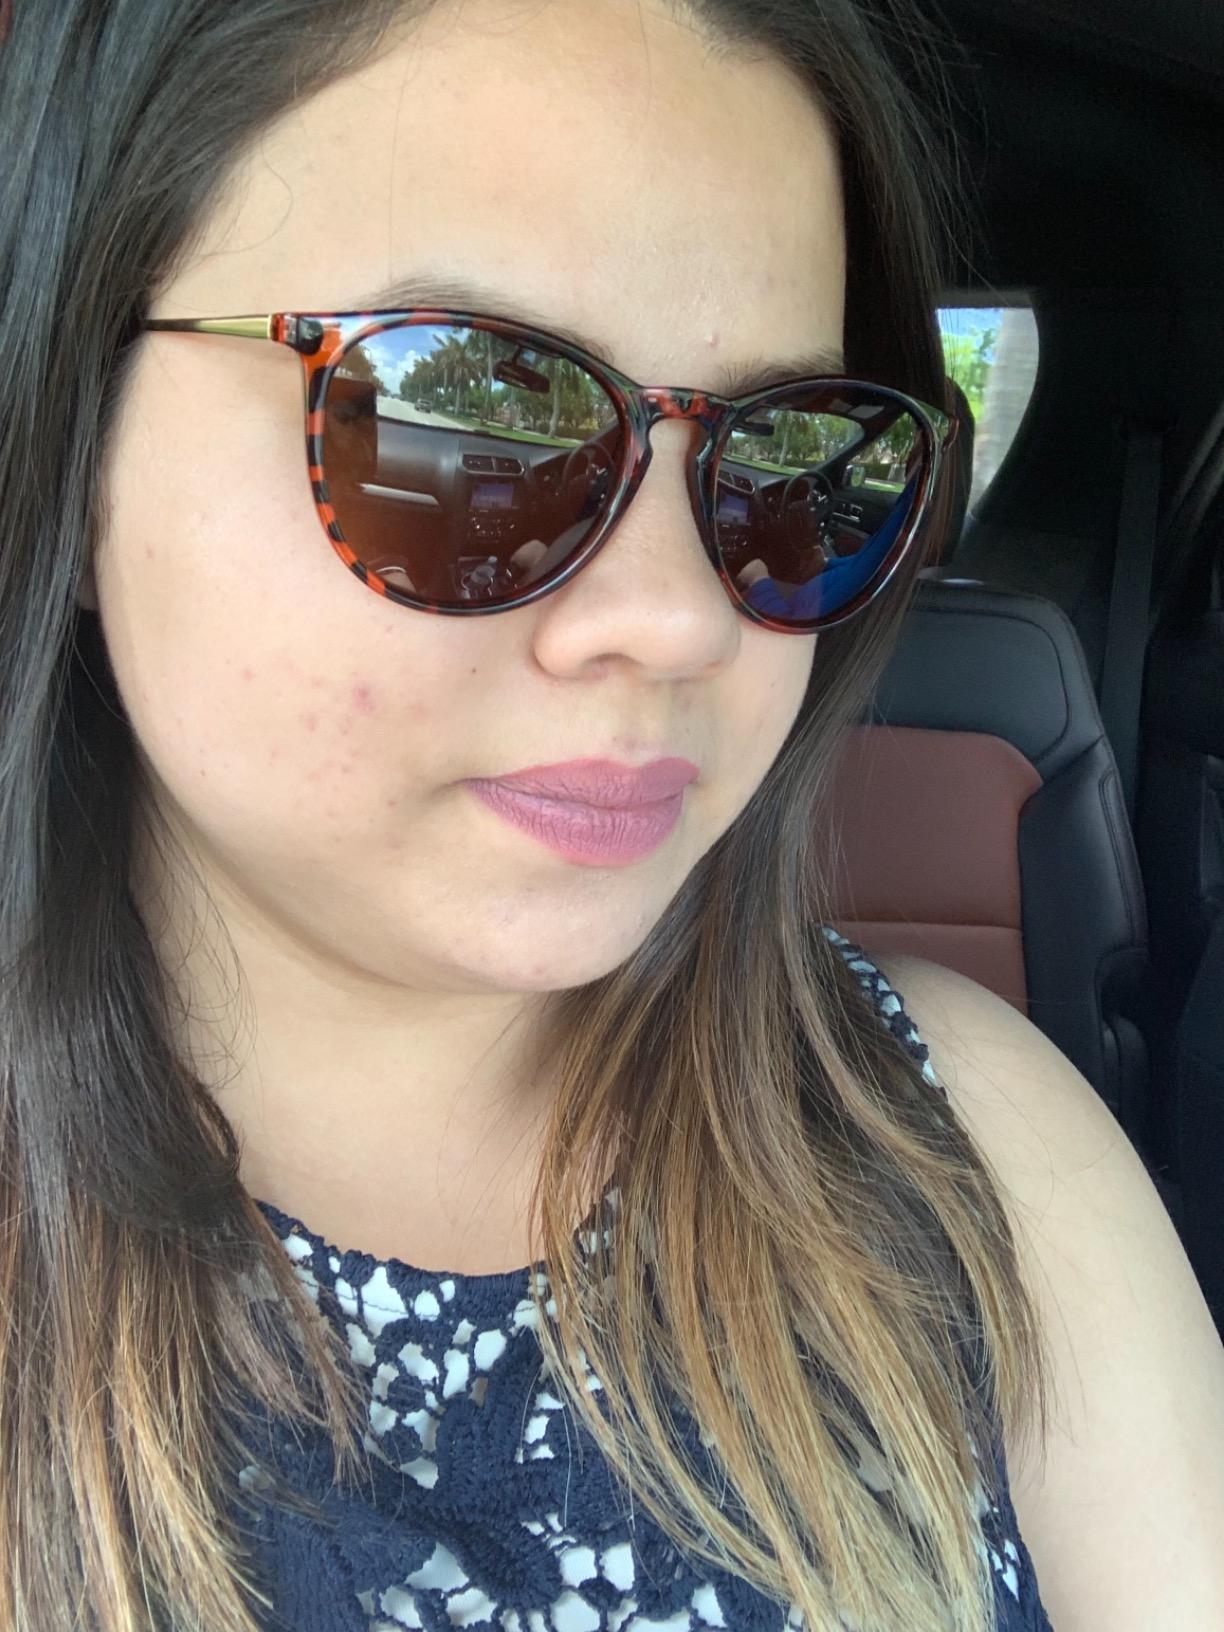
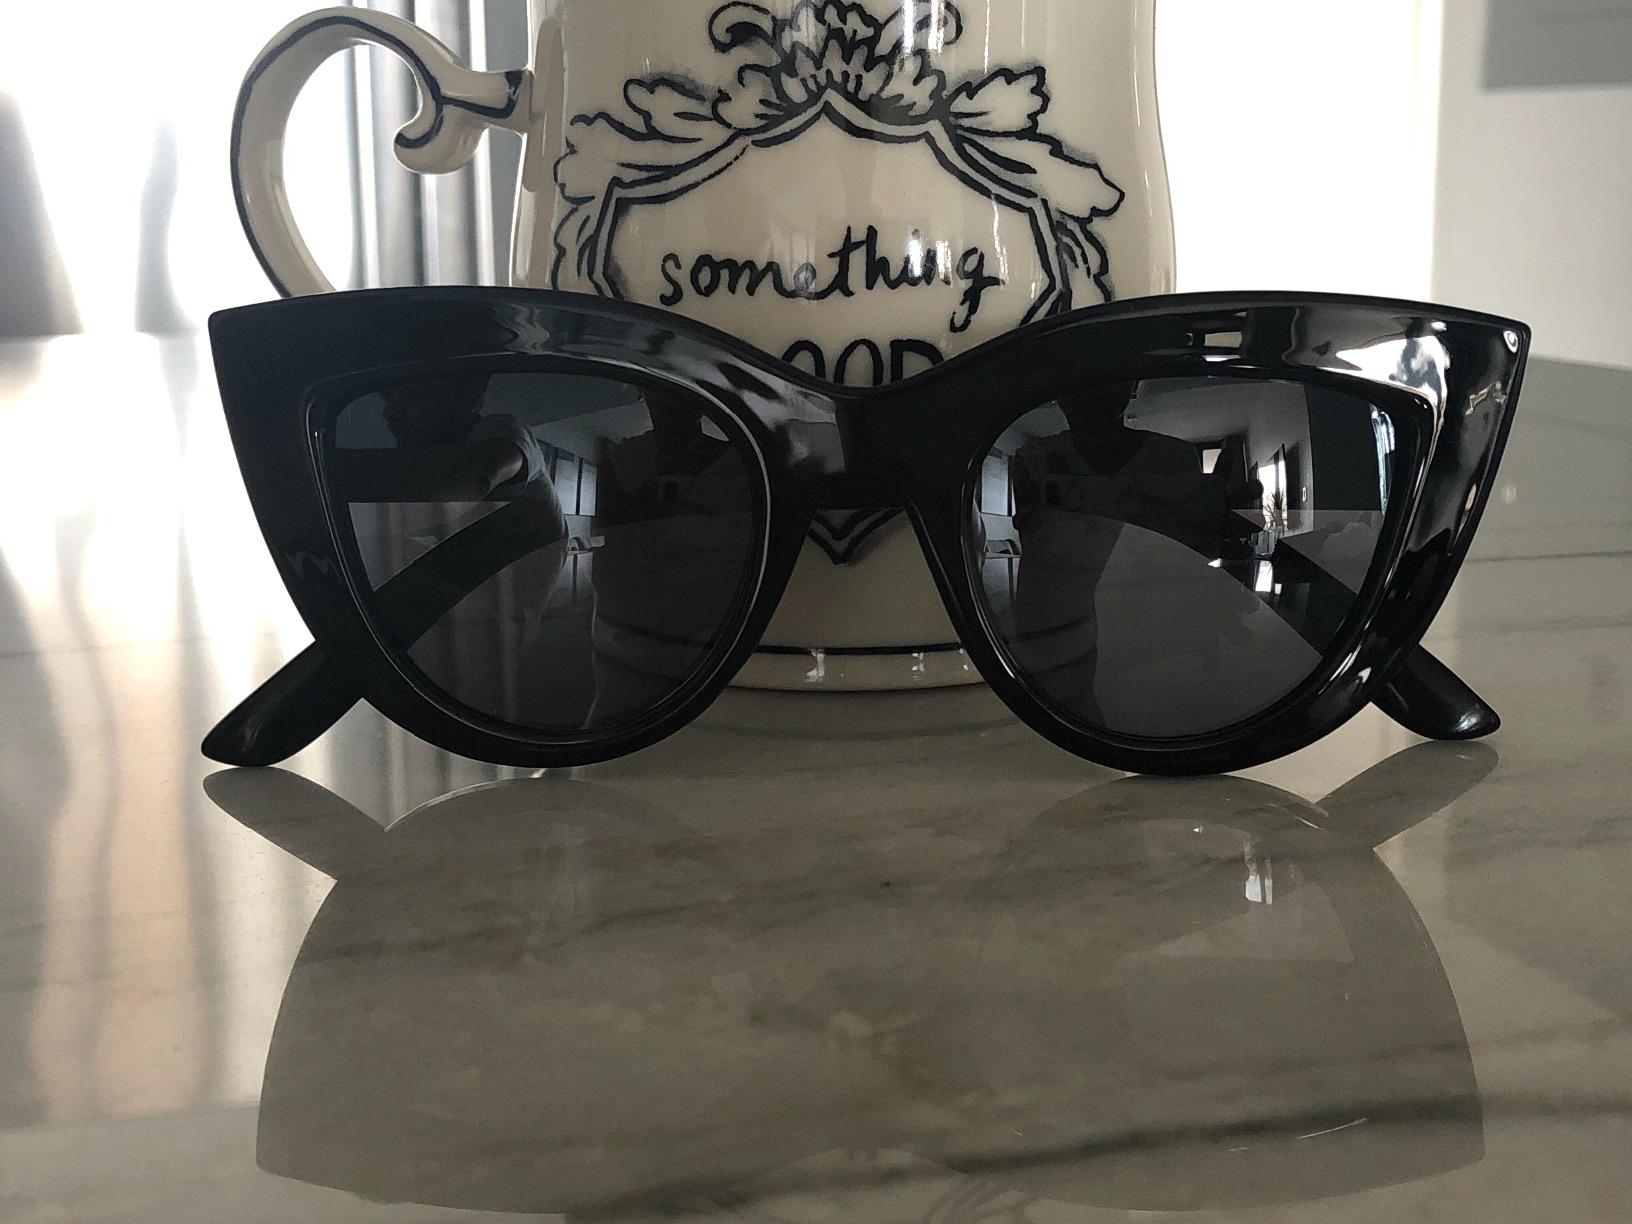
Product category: accessories_sunglasses
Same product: no